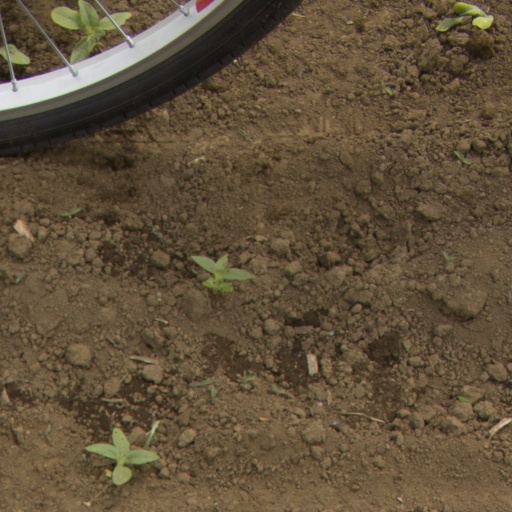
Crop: Jerusalem artichoke